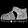
Label: Sandal